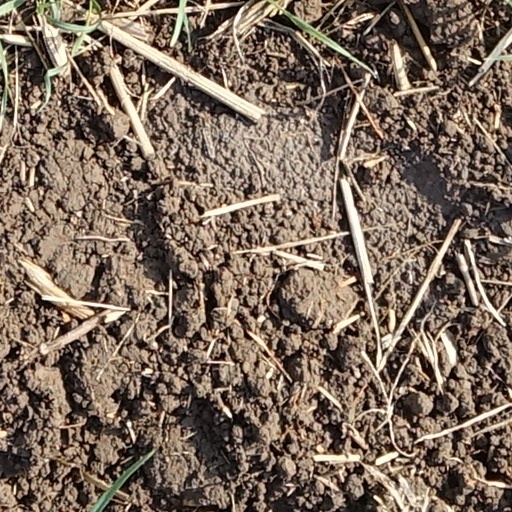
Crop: wheat